Philanthus gibbosus

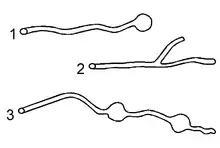
Various burrow architectures of "P. gibbosus"

The cycle begins around the first or second week of June when the early pioneers start searching for a nesting site. Even though the searching starts as early as June, the actual digging of the new nest may not start until the first or second week of July. By early July, however, nest construction is in full swing. Females spend about three weeks completely devoting themselves to provisioning and laying eggs, but once the season is over, they die.